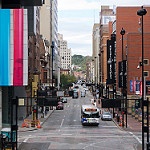
Scene: Outdoor